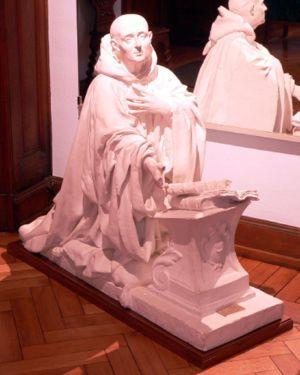
Statue en plâtre située dans la mairie de Munster. Ce platre provenant de Saint-Dié et une copie de son tombeau situé dans l'Abbaye de Senones.
Augustin Calmet, connu sous le nom de Dom Calmet, est un exégète et érudit lorrain, bénédictin de la congrégation de Saint-Vanne et Saint-Hydulphe.